Park Jung-min (singer)

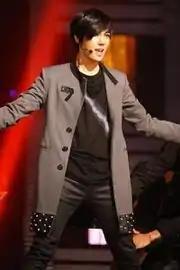

Park Jung-Min (born: April 3, 1987) is a South Korean singer, entertainer, actor, and a member of boyband SS501.